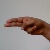
The image shows a hand gesture representing the letter 'H' in Indian Sign Language.